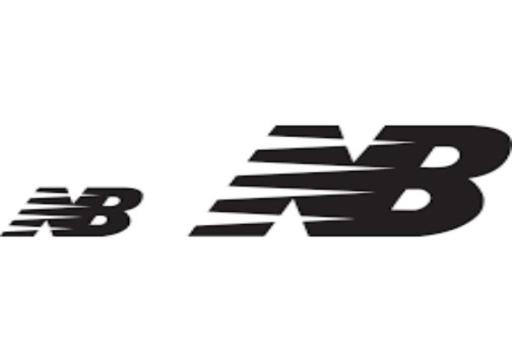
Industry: Clothes